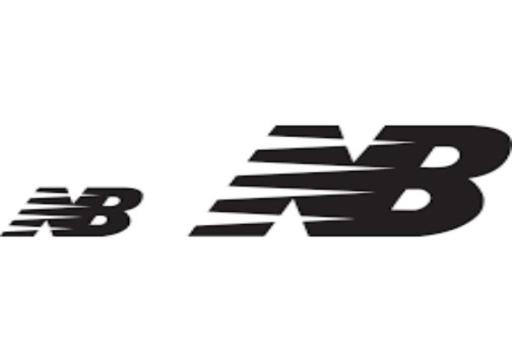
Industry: Clothes